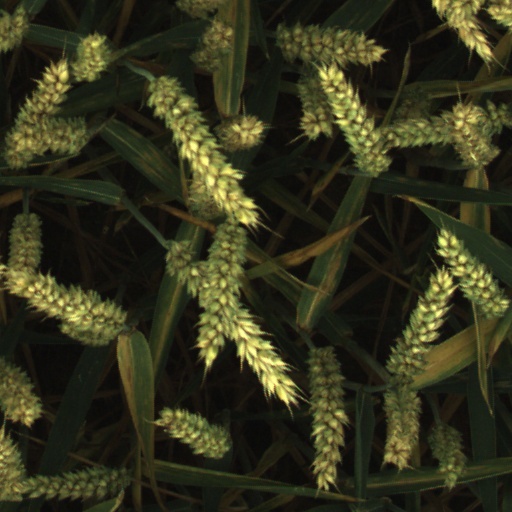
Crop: wheat